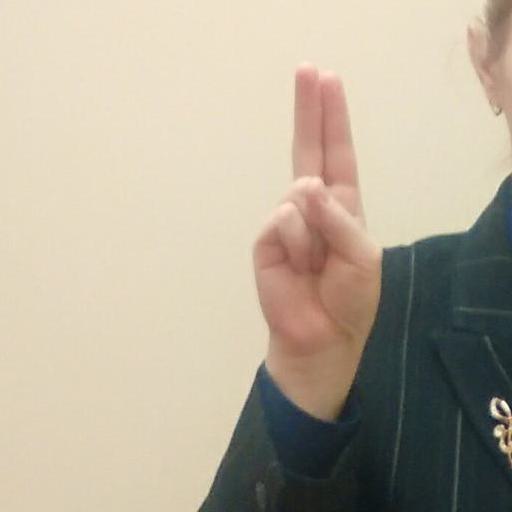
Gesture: two_up